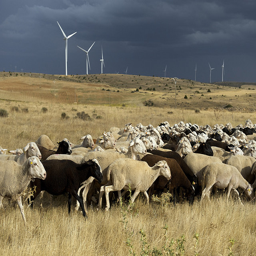
A large herd of sheep is walking near wind turbines.
a mixture of black and white sheep in a dried out field
Near a wind farm, sheep graze as clouds gather overhead.
A bunch of sheep in a field with wind mills in the background.
a herd of sheep are running in the grass